Jess Phillips (American football)

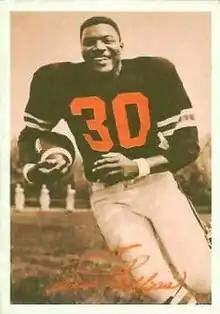

Jess Willard Phillips Jr. (born February 28, 1947) is an American former professional football player who played running back for 10 seasons in the American Football League (AFL) and National Football League (NFL). He began his pro career with the AFL's Cincinnati Bengals in 1968, and also played for the NFL's Bengals as well as the New Orleans Saints, Oakland Raiders and New England Patriots.